The Yank

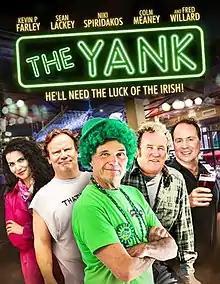
Film poster

The Yank is a 2014 American independent comedy film written, directed and starring Sean Lackey.